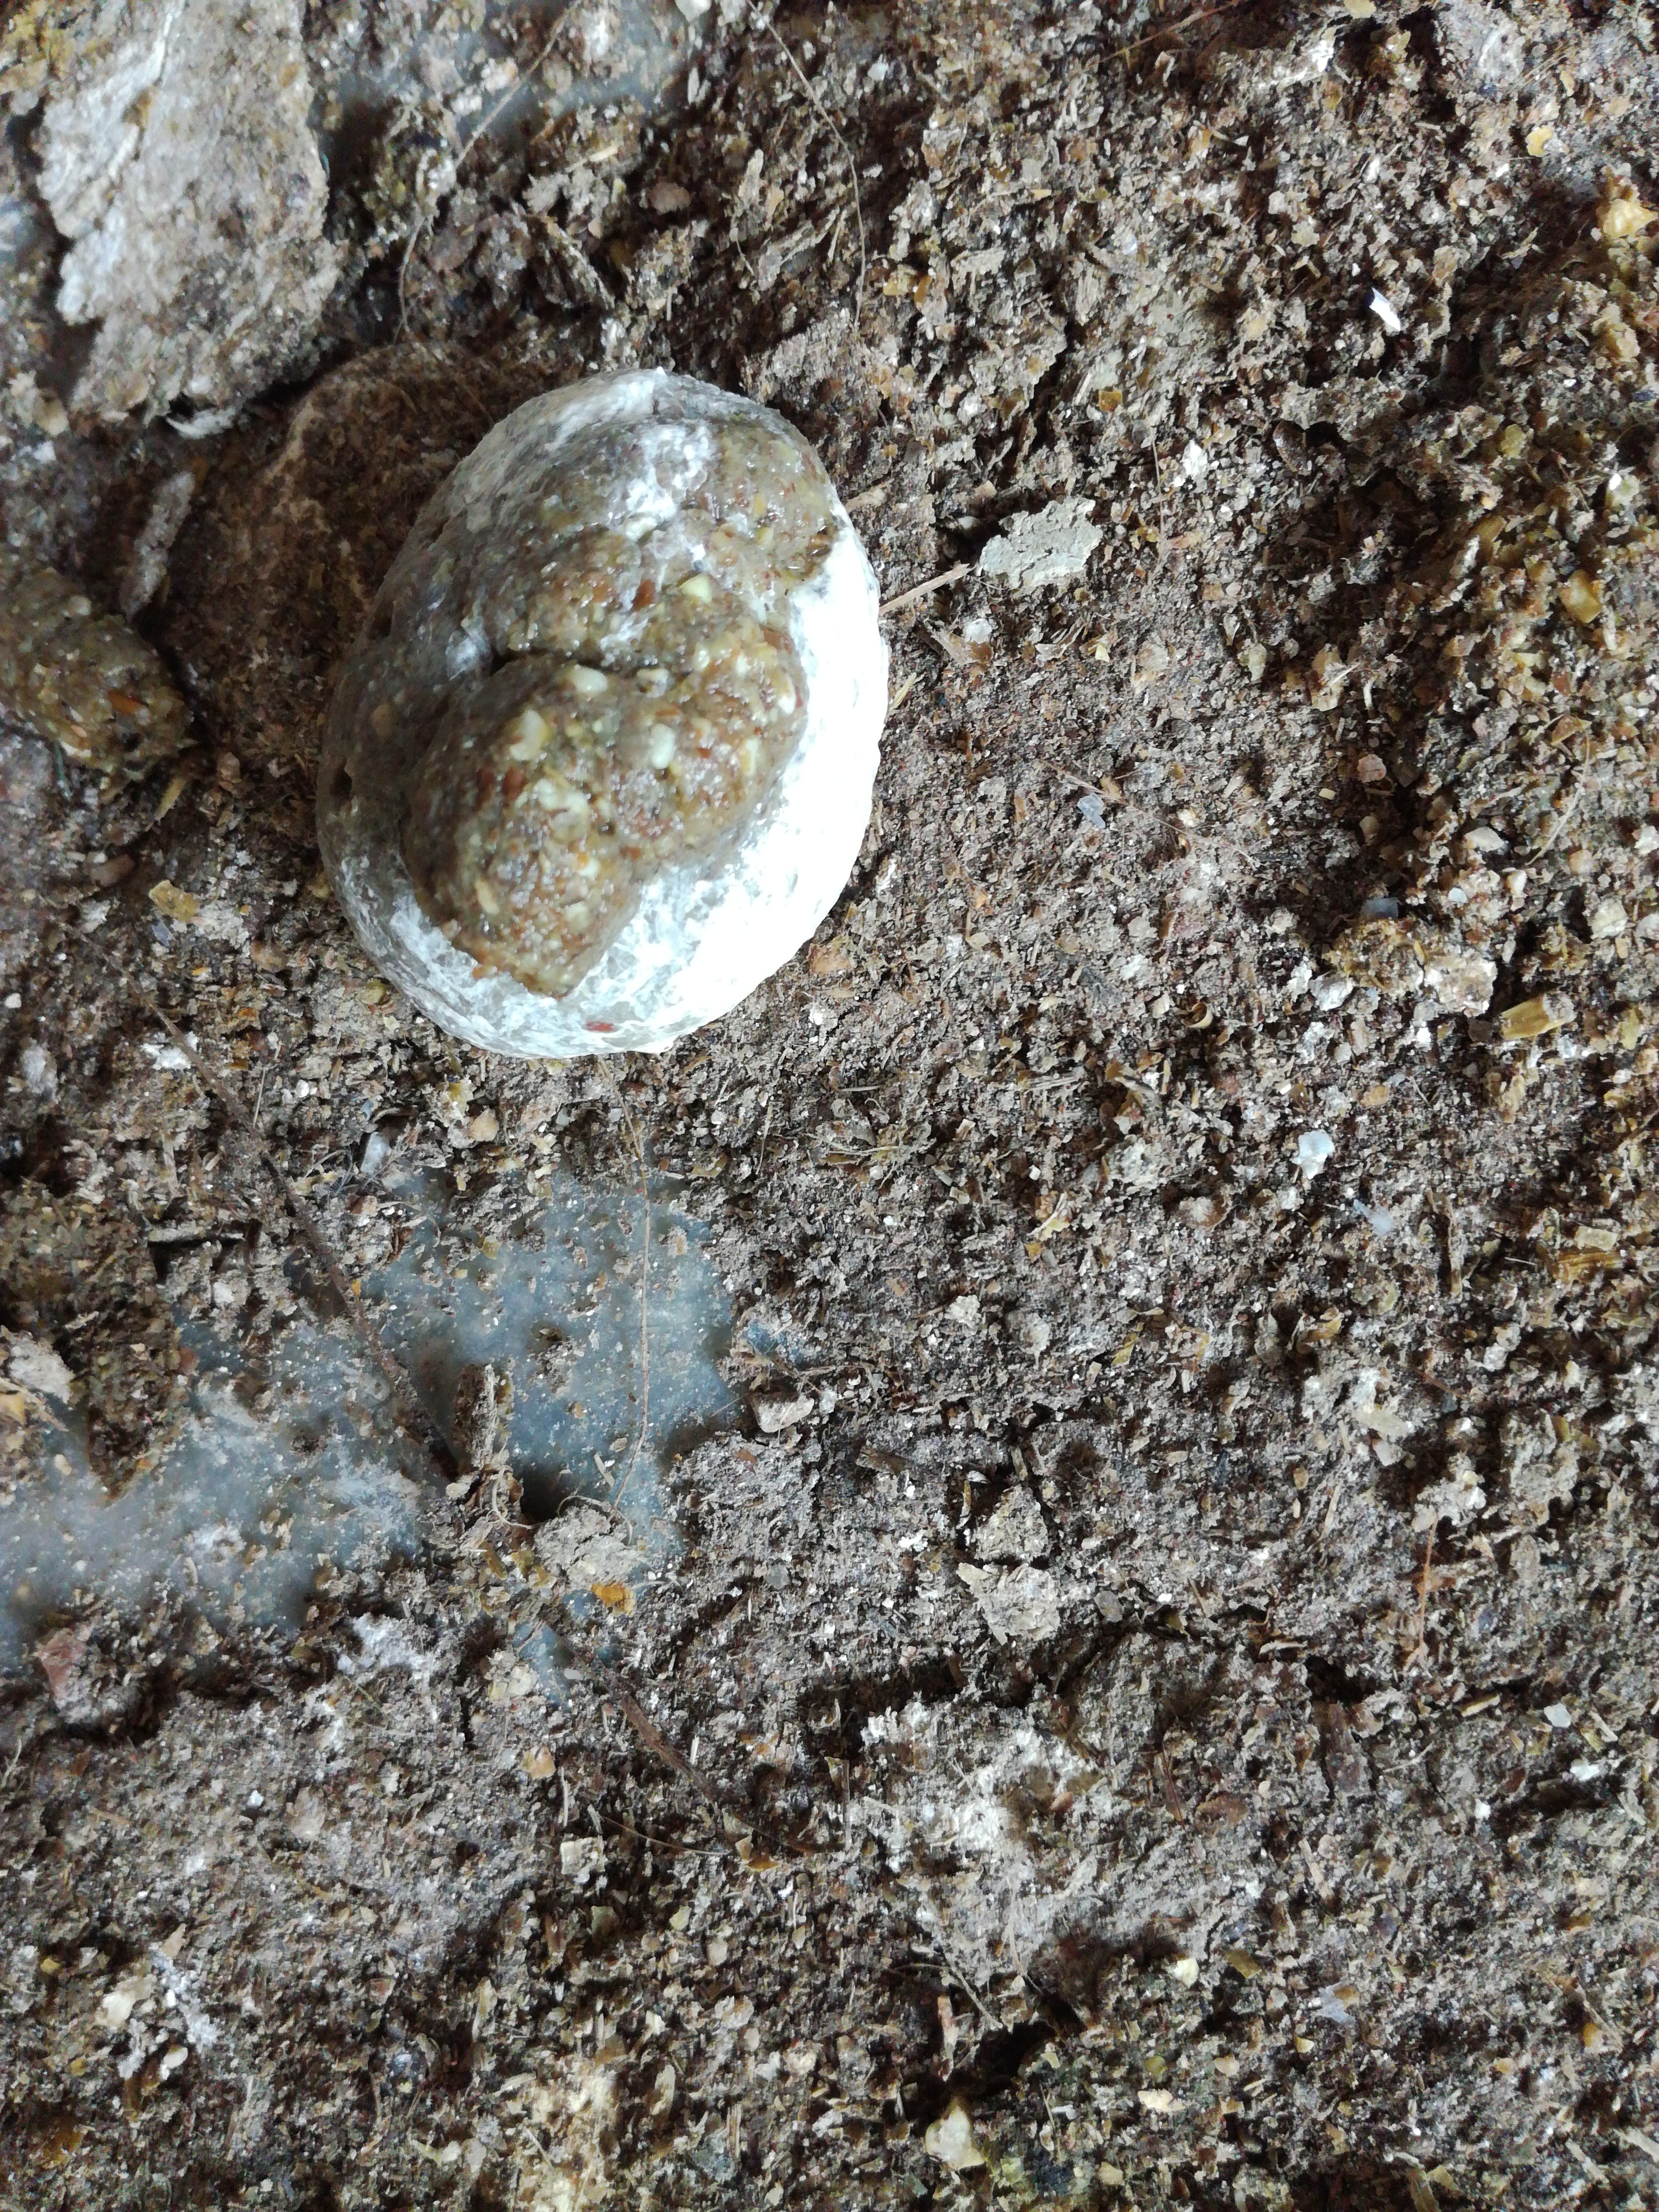
PCR-confirmed diagnosis: Salmonella